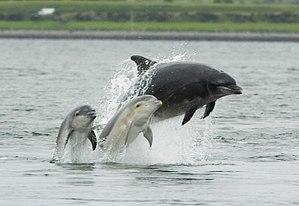
Les Mammifères sont une classe d'animaux vertébrés qui ont pour caractéristique principale que les représentants femelles allaitent leurs juvéniles à partir d'une sécrétion cutanéo-glandulaire spécialisée appelée lait. Leur aire de répartition est planétaire, ils ont conquis une grande partie des niches écologiques de la macrofaune et demeurent un des taxons dominants depuis l'Éocène.
Le grand dauphin également appelé souffleur, dauphin à gros nez ou tursiops est un cétacé à dents appartenant à la famille des Delphinidae. C'est l'espèce la mieux connue de sa famille, notamment parce qu'elle a été longuement étudiée en captivité et, à l'état naturel, le long des côtes qu'elle fréquente. C'est aussi l'une des rares espèces de dauphins à pouvoir survivre pendant un temps aux conditions de vie controversées des delphinariums. C'est celle que le grand public associe généralement aux dauphins. On la reconnaît à son « sourire » assez caractéristique, dû aux plis de son rostre.